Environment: real
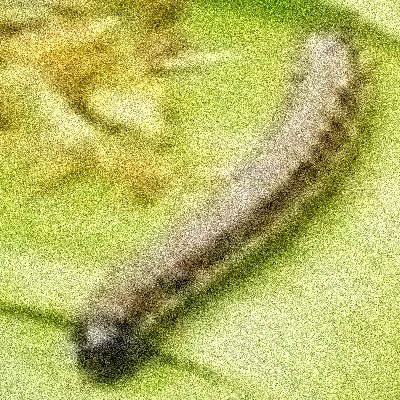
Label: fall_armyworm